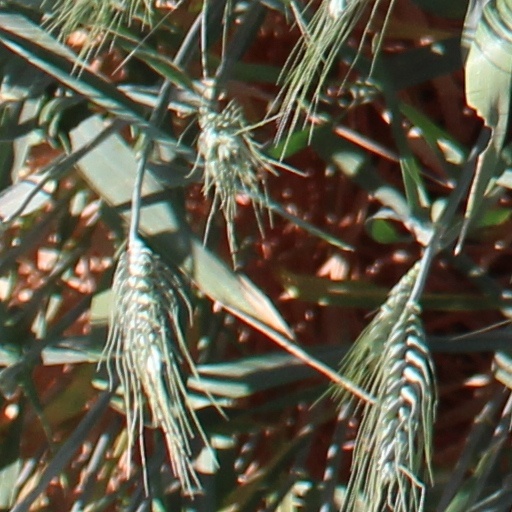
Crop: wheat